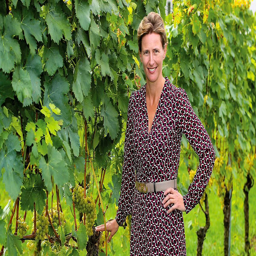
The Prince of Liechtenstein's wine cellars